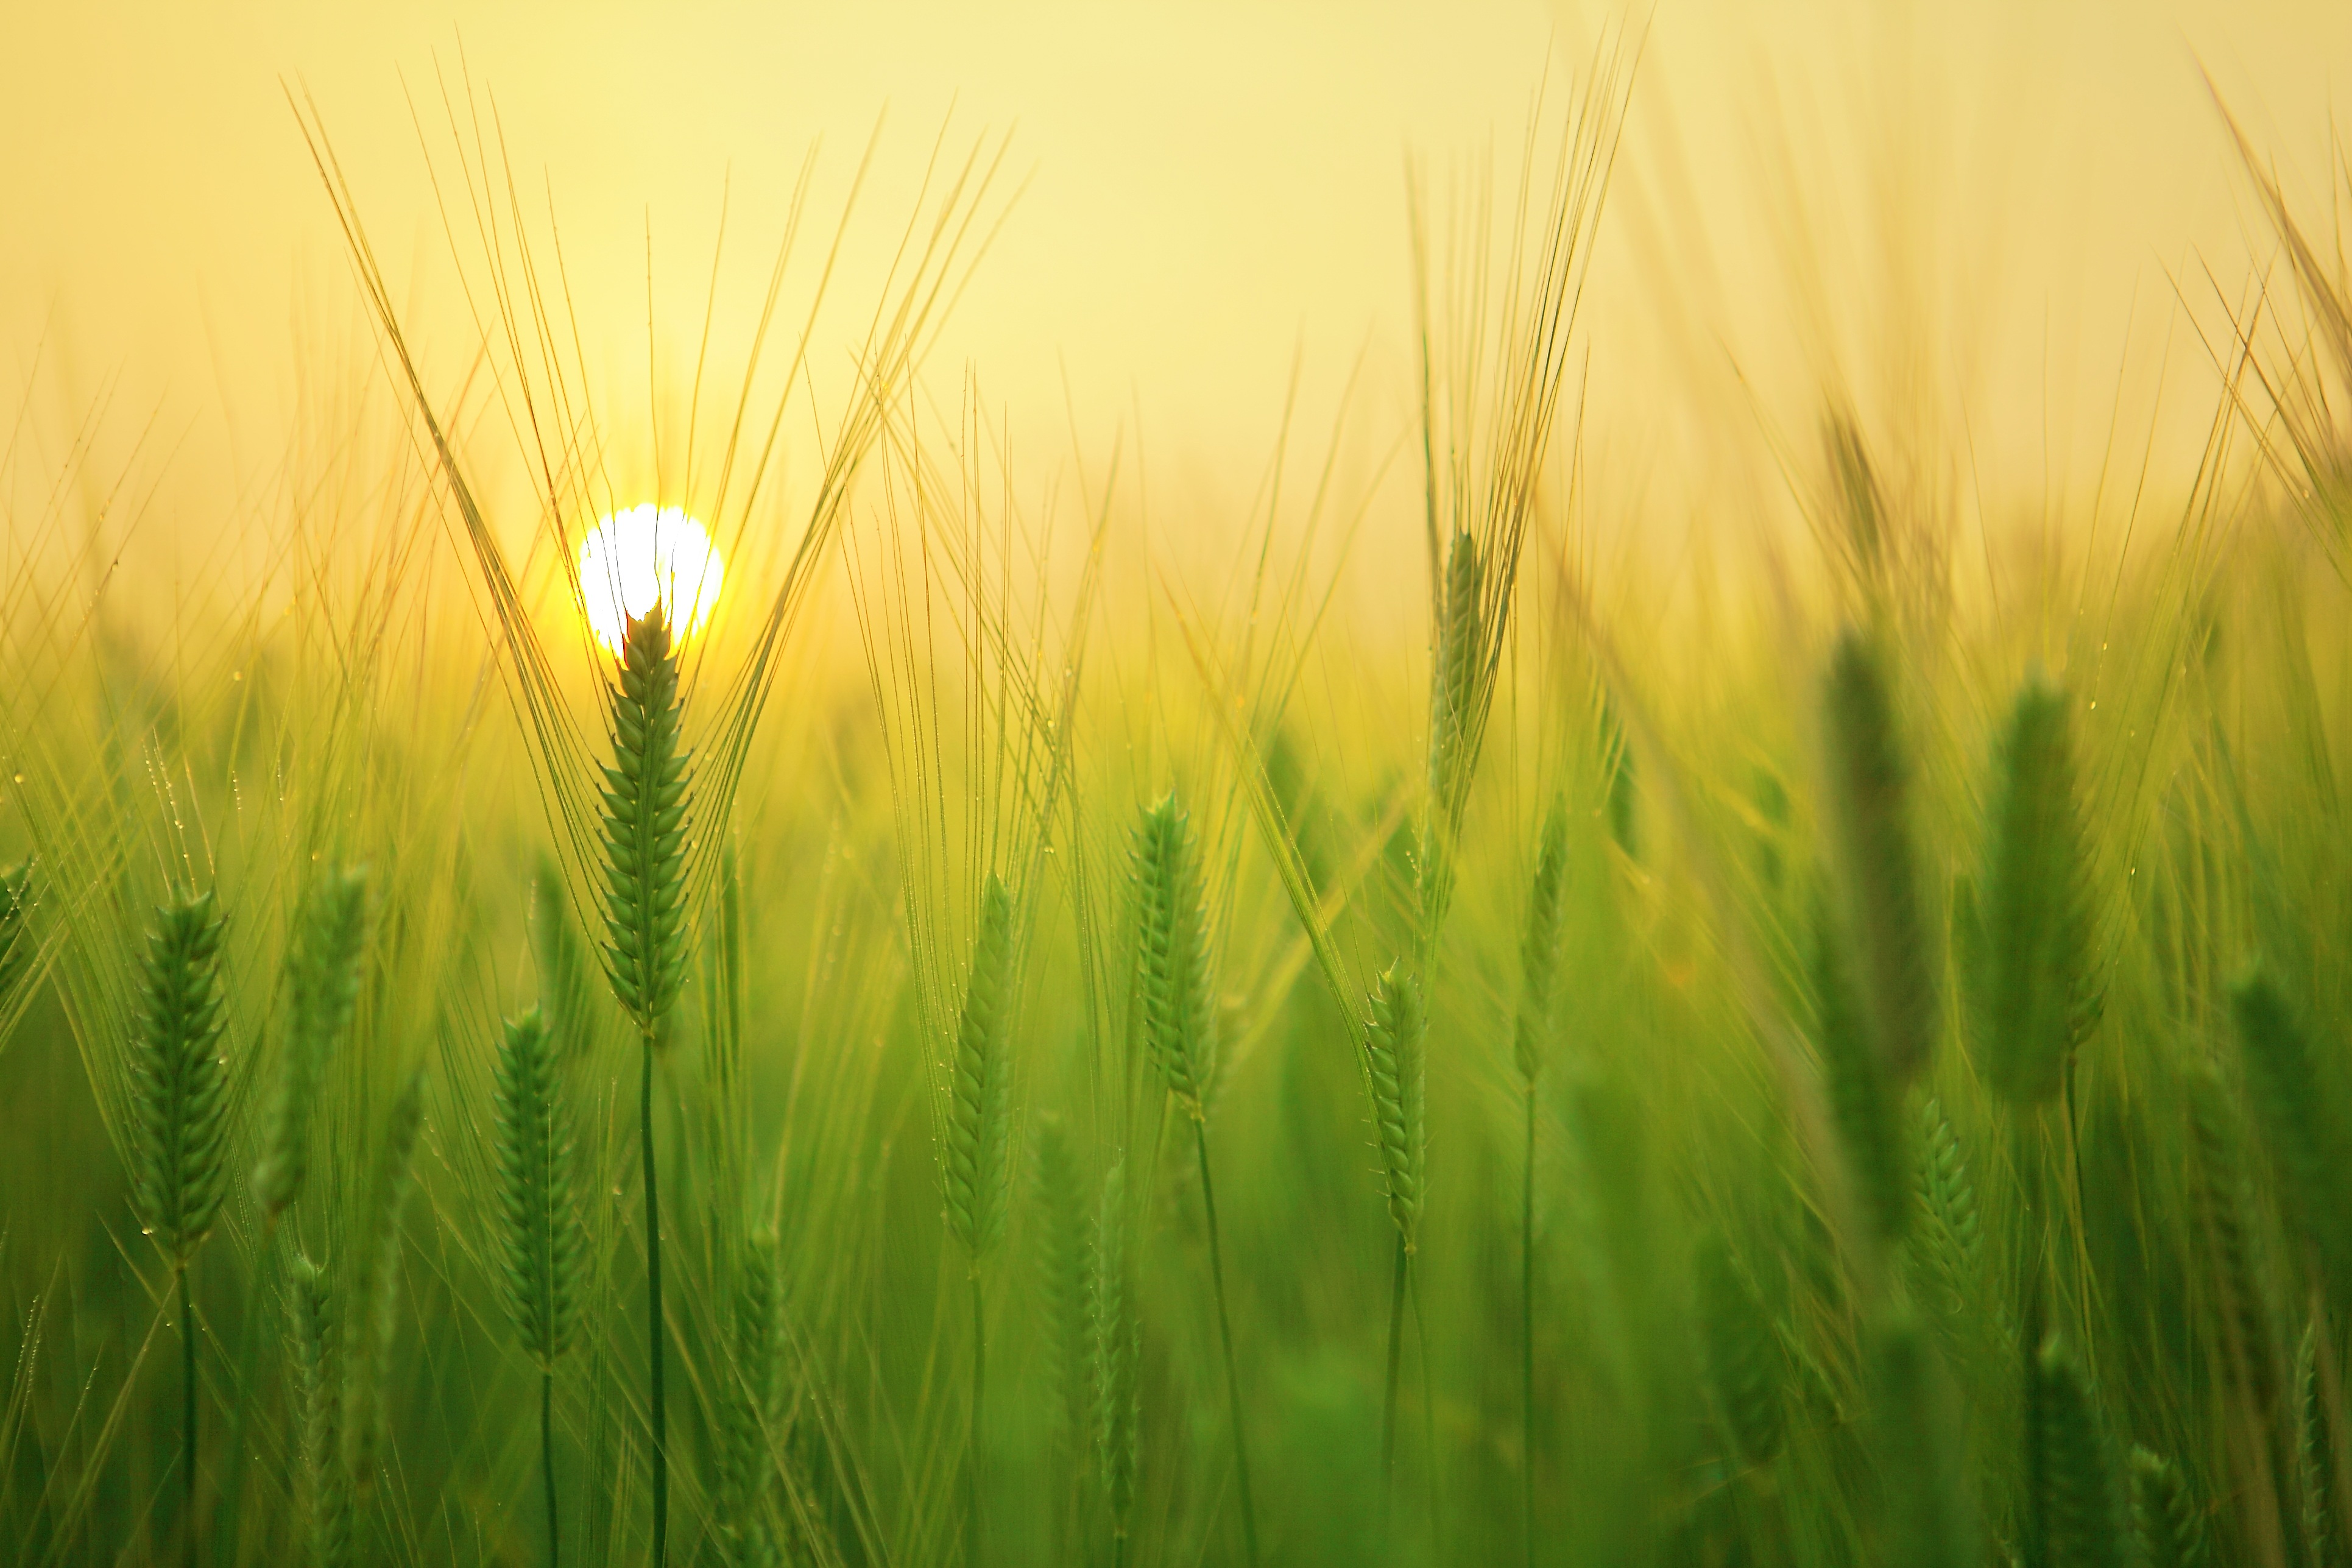
beach, landscape, sea, nature, forest, grass, cloud, plant, sky, sunrise, field, meadow, barley, wheat, prairie, sunlight, morning, flower, coastal, vacation, food, green, crop, agriculture, tourism, solar, close up, grassland, rye, beautiful, wallpapers, macro photography, republic of korea, flowering plant, commodity, barley field, winter sunrise, in the morning sky, family trip, hordeum, grass family, plant stem, land plant, food grain